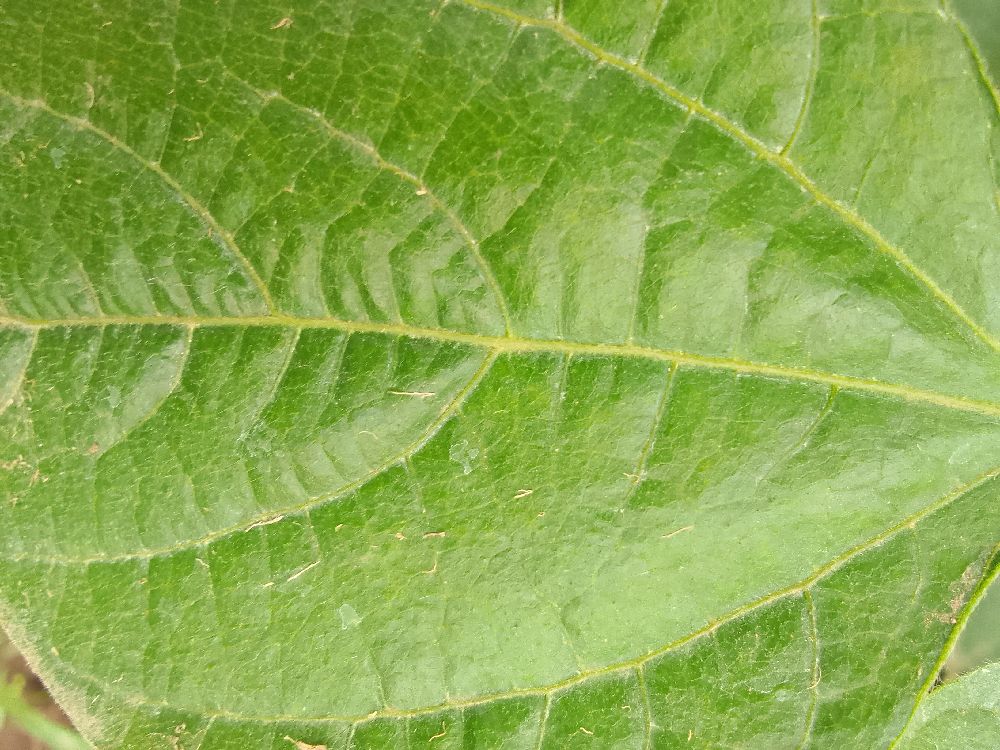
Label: healthy